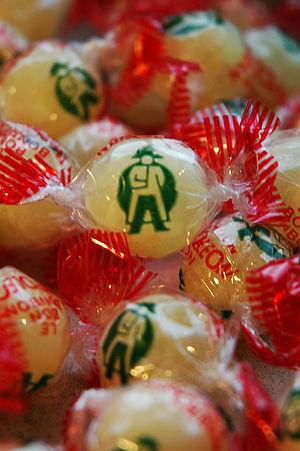
Le Bonbon Napoléon est un petit bonbon belge au cœur acidulé d'origine anversoise et actuellement fabriqué à Breskens, aux Pays-Bas.